Herbert Fuchs

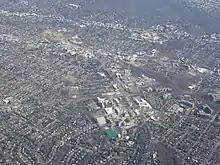
Fuchs taught at American University (here in 2019 with Tenleytown behind)

In 1949, he joined American University as a part-time law professor, with a private law office on Dupont Circle. In 1950, he became a full-time law professor there.